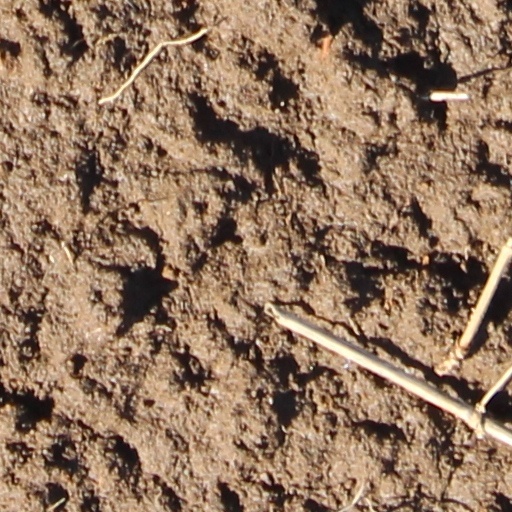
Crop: wheat